John Robertson (premier)

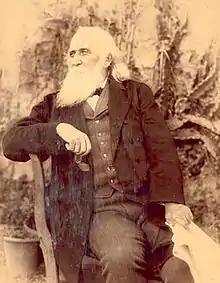
Sir John Robertson, c. 1890

With the establishment of responsible government in 1856, Robertson stood for the Legislative Assembly seat of Phillip, Brisbane and Bligh, promising manhood suffrage, secret ballot, electorates based on equal populations, abolition of state aid to religion, government non-denominational schools, free trade, and free selection of crown lands before survey. Although unable to campaign due to poor health he easily defeated his conservative opponent, sitting with other liberals in the new parliament, and soon becoming their leader. He was convinced that agriculture was being unfairly handicapped by the land laws, and believed that social equilibrium could be achieved through land reform, gaining great support in both urban and rural areas as a result.